Point Pleasant Historic District (Point Pleasant, Pennsylvania)

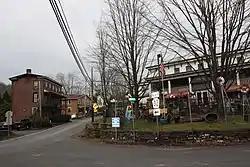
Point Pleasant Historic District. Corner of River and Byram Rds. November 2012.

The Point Pleasant Historic District is a national historic district that is located in Point Pleasant, Plumstead Township and Tinicum Township, Bucks County, Pennsylvania.